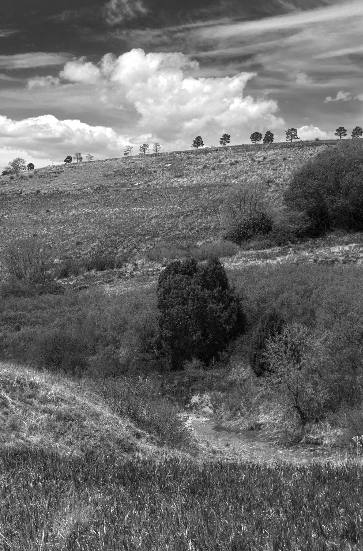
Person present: No